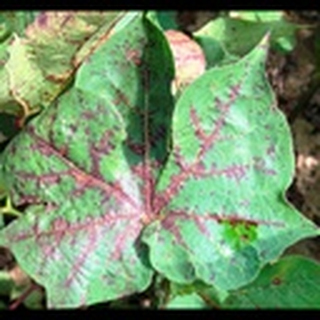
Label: cotton_bacterial_blight